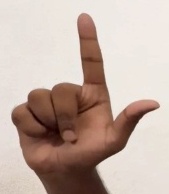
ASL sign: L